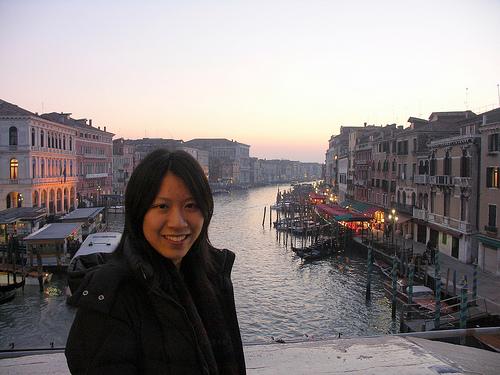
Weather: snow or frosty